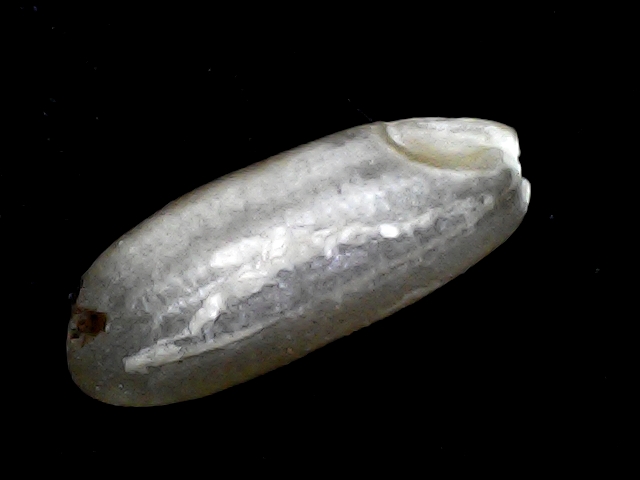
Rice variety: BD91